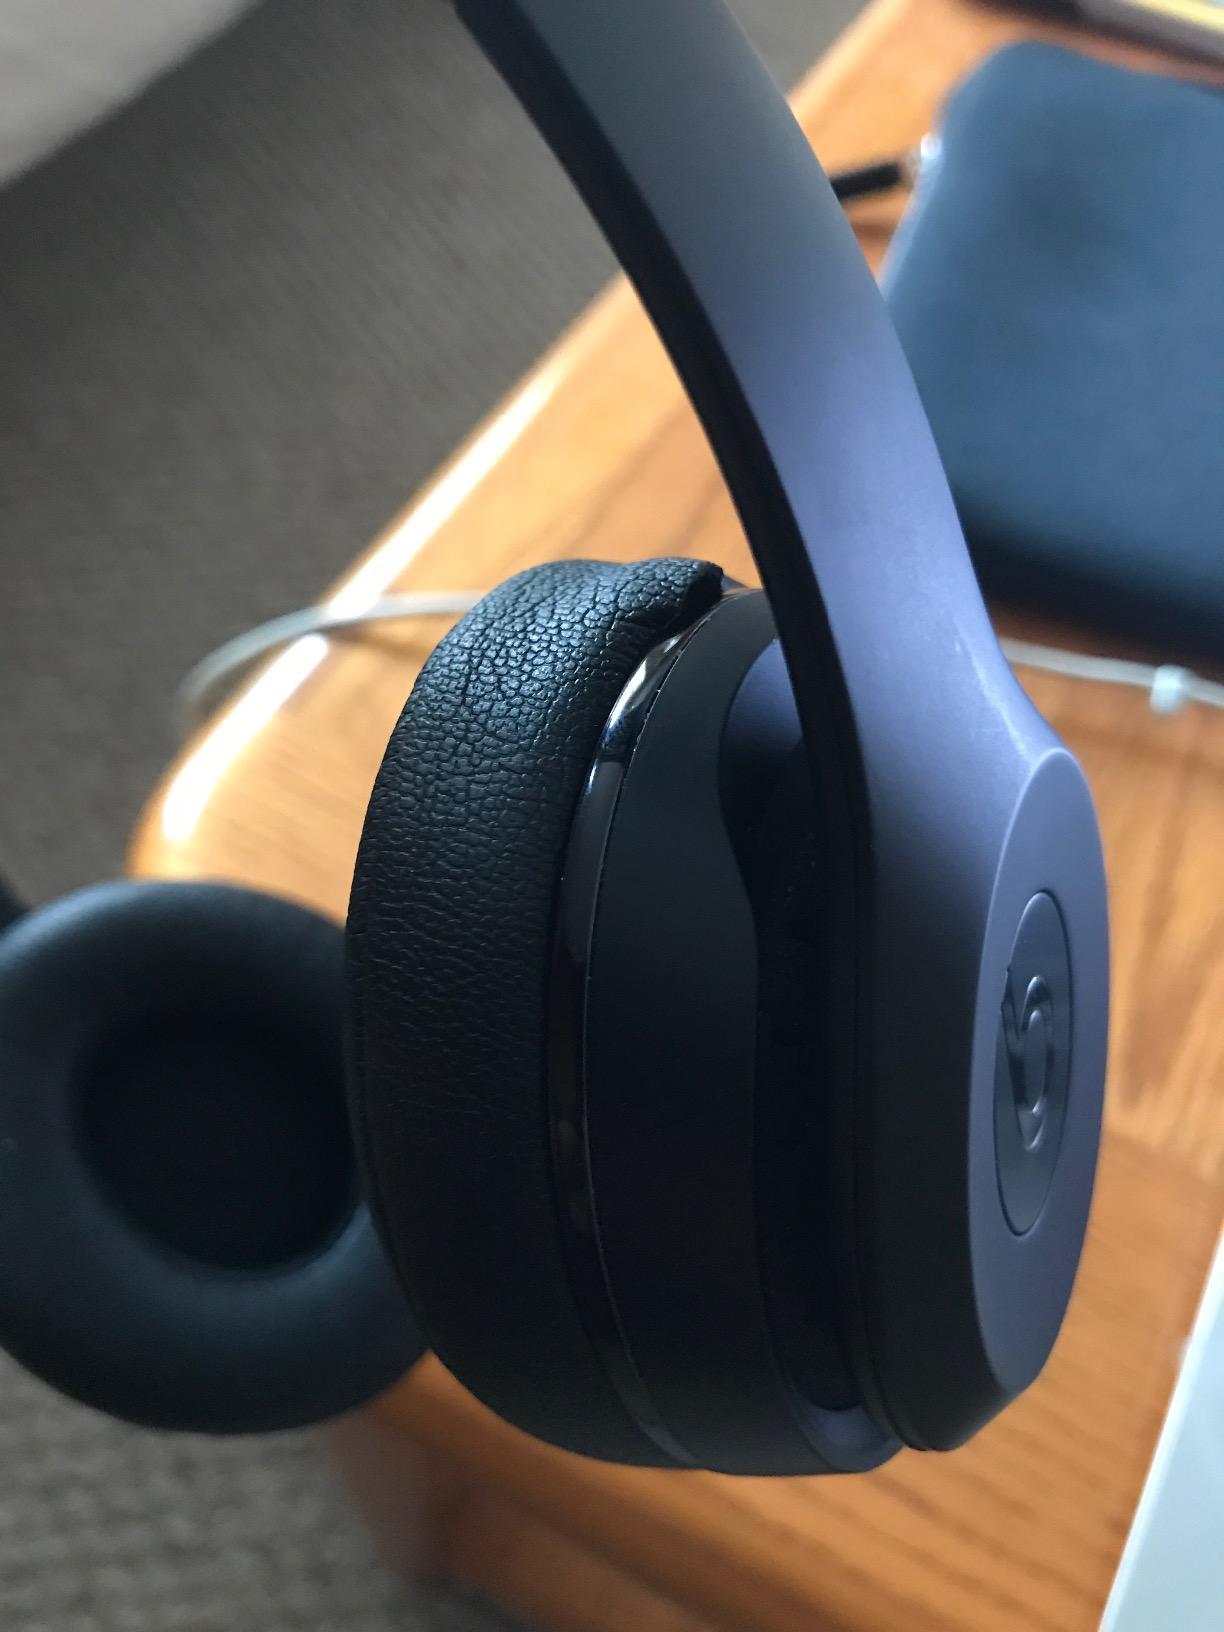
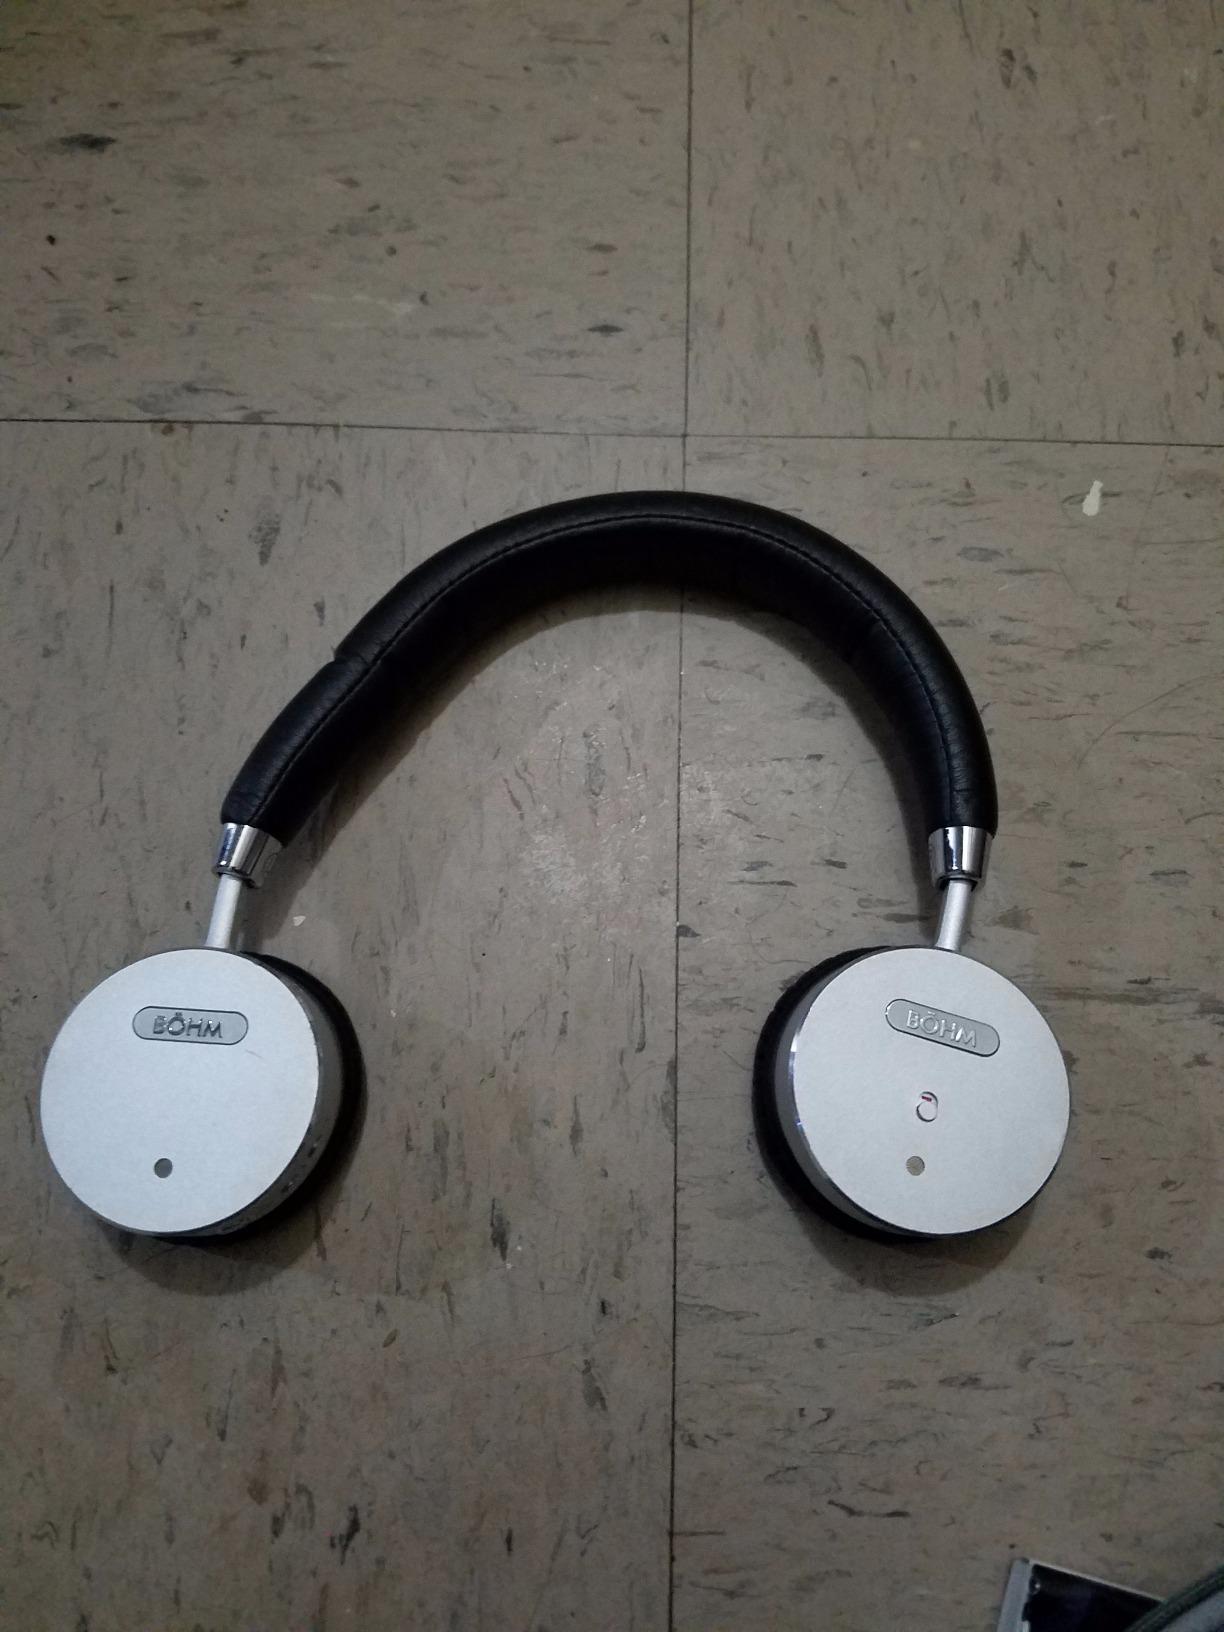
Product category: headphones
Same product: no